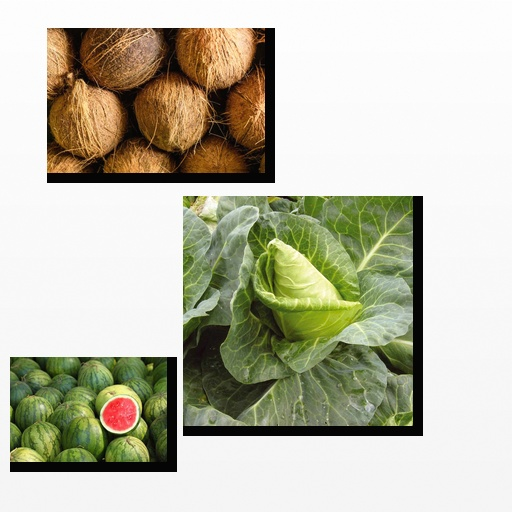
Food items: watermelon, cabbage, coconut